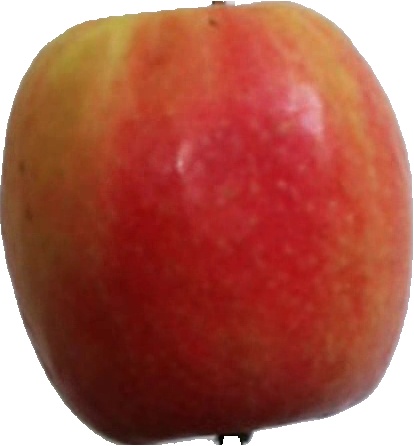
Label: apple_pink_lady_1